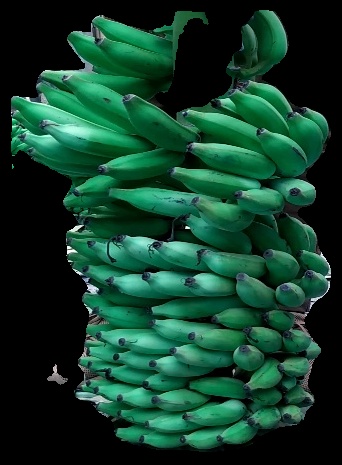
Variety: elakki-bale
Grade: grade1